Scotland in the Early Middle Ages

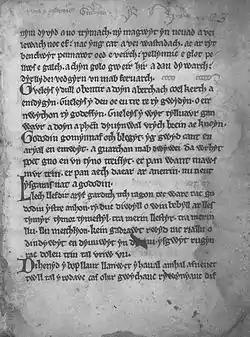
A page from the Book of Aneirin shows the first part of the text from the Gododdin c. sixth century

Early chapels tended to have square-ended converging walls, similar to Irish chapels of this period. Medieval parish church architecture in Scotland was typically much less elaborate than in England, with many churches remaining simple oblongs, without transepts and aisles, and often without towers. In the Highlands, they were often even simpler, many built of rubble masonry and sometimes indistinguishable from the outside from houses or farm buildings. Monasteries also differed significantly from those on the continent, and were often an isolated collection of wooden huts surrounded by a wall. At Eileach an Naoimh in the Inner Hebrides there are huts, a chapel, refectory, guest house, barns and other buildings. Most of these were made of timber and wattle construction and probably thatched with heather and turves. They were later rebuilt in stone, with underground cells and circular "beehive" huts like those used in Ireland. Similar sites have been excavated on Bute, Orkney and Shetland. From the eighth century more sophisticated buildings emerged.